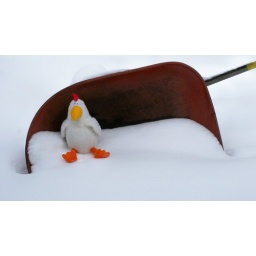
So much depends upon a red wheel barrow glazed with rain water beside the white chickens